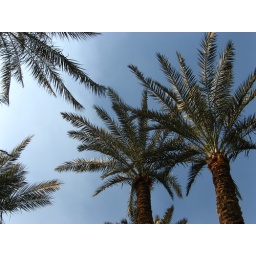
Simply like the date trees underneath the blue sky